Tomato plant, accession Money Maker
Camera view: bottom (45 deg); turntable rotation: 180 degrees
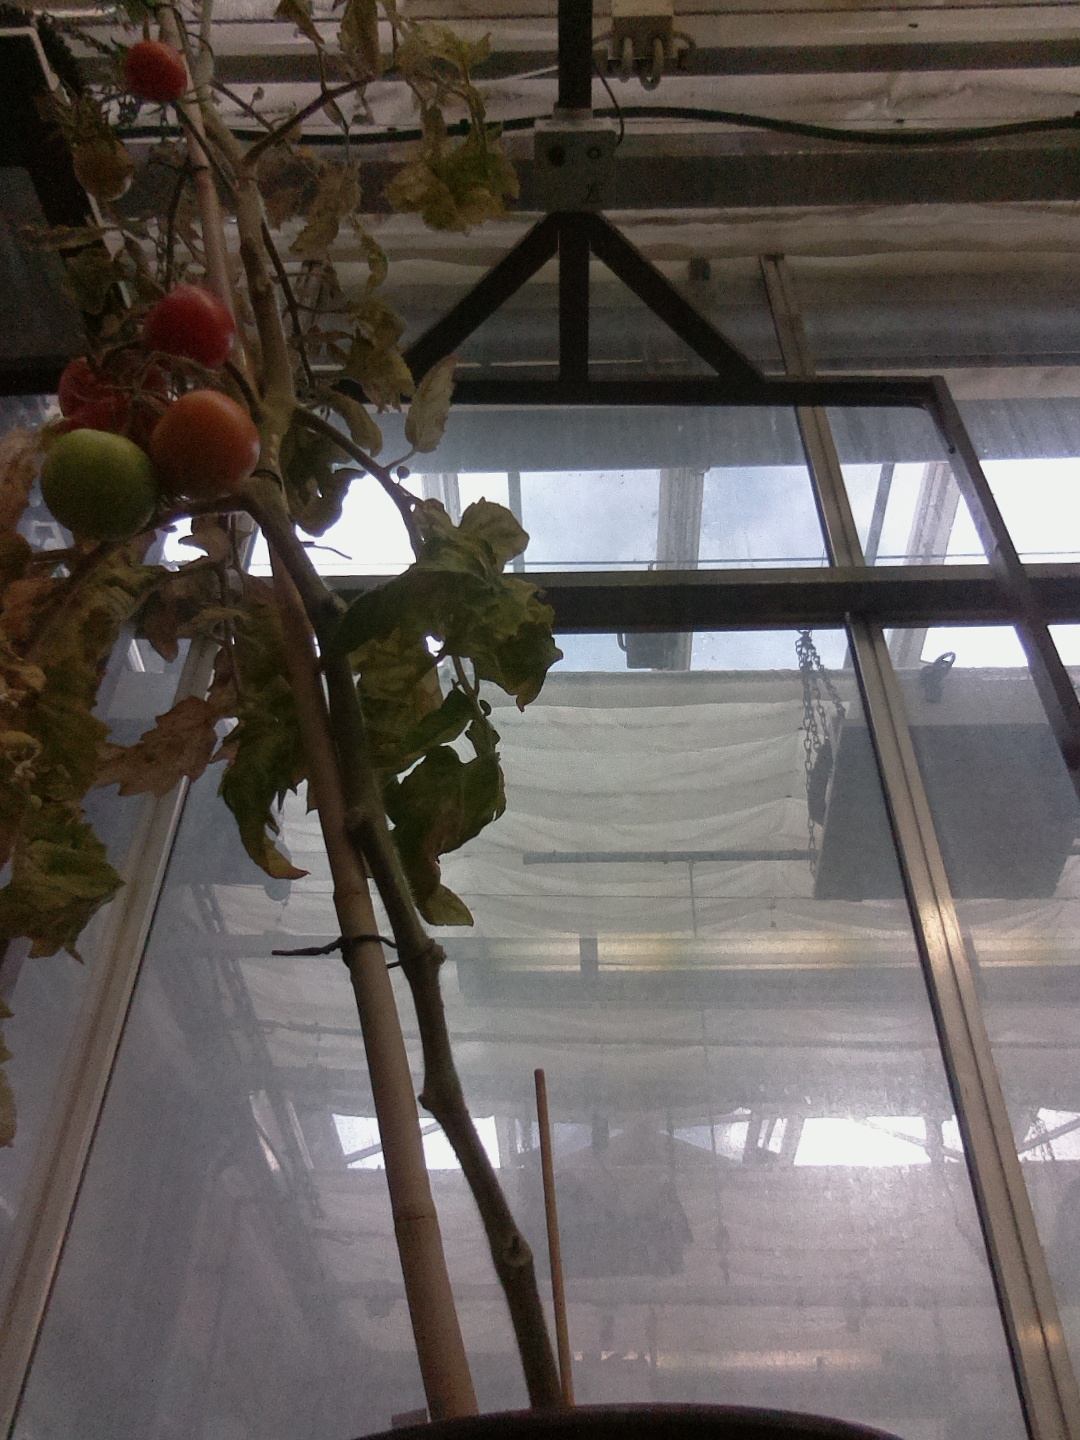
BBCH growth stage 88: 80%-90% of fruits show typical fully ripe color